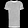
Label: T - shirt / top